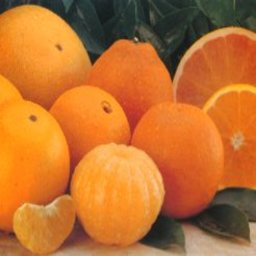
Label: Orange